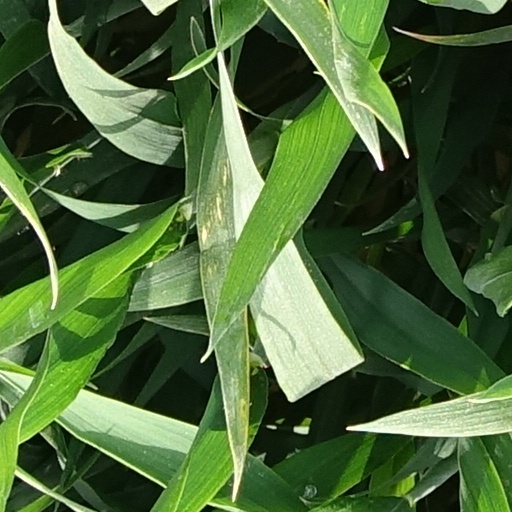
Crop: wheat